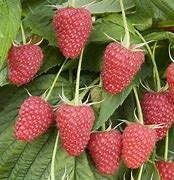
Label: raspberry